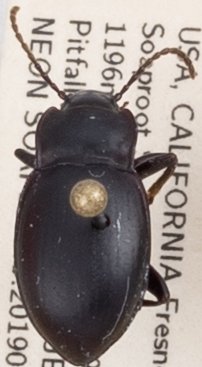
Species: Metrius contractus
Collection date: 2019-07-17
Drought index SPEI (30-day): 0.156
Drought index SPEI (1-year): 0.47
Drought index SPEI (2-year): -0.03